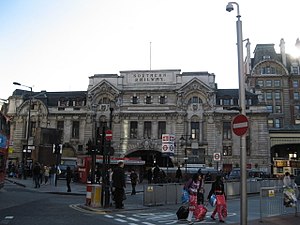
Victoria Station / National Rail / Historie / London Chatham and Dover Line-stationen
London Chatham and Dover Railway-stationen efter genopbygning af South East and Chatham Railway.
Victoria Station, også kendt som London Victoria, er et stationskompleks for både fjerntog og London Underground i det centrale London i bydelen City of Westminster. Den er opkaldt efter den nærliggende Victoria Street og ikke efter Dronning Victoria. Den er den næsttravleste jernbaneterminal i London, kun overgået af Waterloo, og indeholder lufthavnsfaciliteter for passagerer, der rejser med tog til Gatwick Airport. Området omkring stationen er også blevet et vigtigt skiftested for andre transportformer: der er en busstation for lokalbusser i forgården og den nærliggende Victoria Coach Station er en terminal for langtursrutebiler med destinationer i hele nationen. Victoria er i takstzone 1.